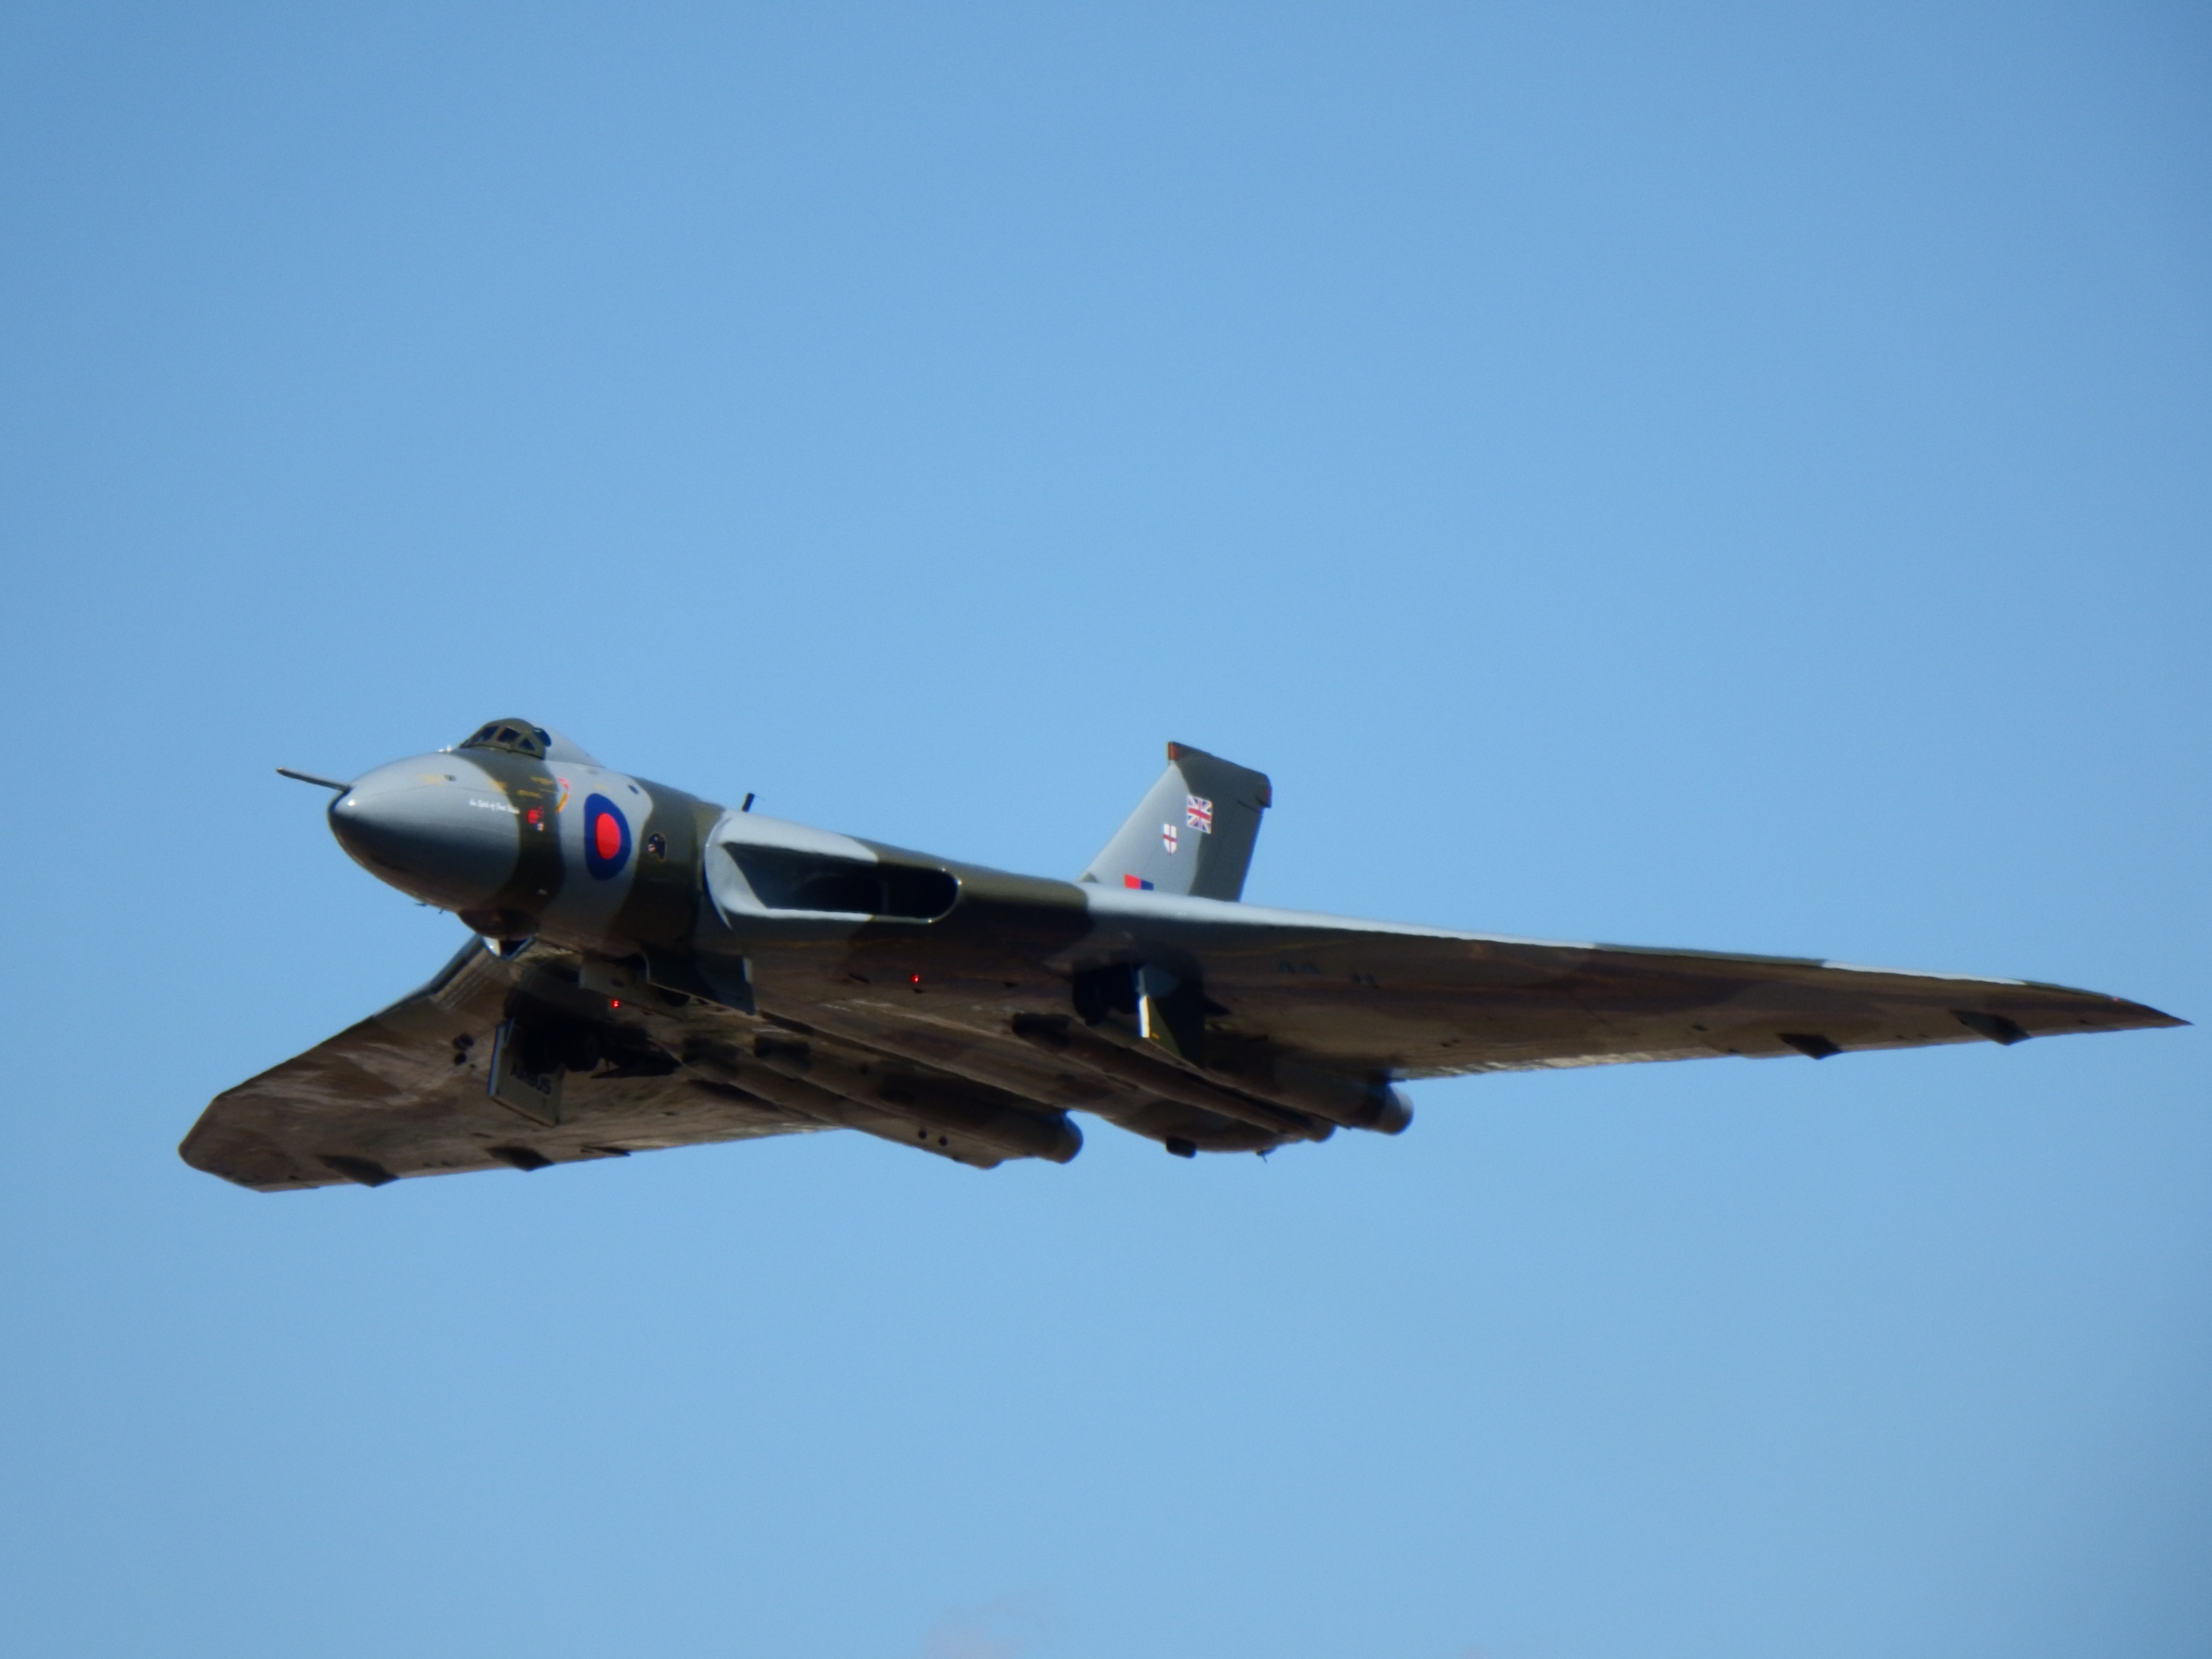
wing, airplane, plane, aircraft, airforce, jet, vehicle, aviation, flight, display, airshow, bomber, raf, boeing, takeoff, vulcan, air show, air force, jet aircraft, xh558, fighter aircraft, military aircraft, avro vulcan, the spirit of great britain, atmosphere of earth, sukhoi su 35bm